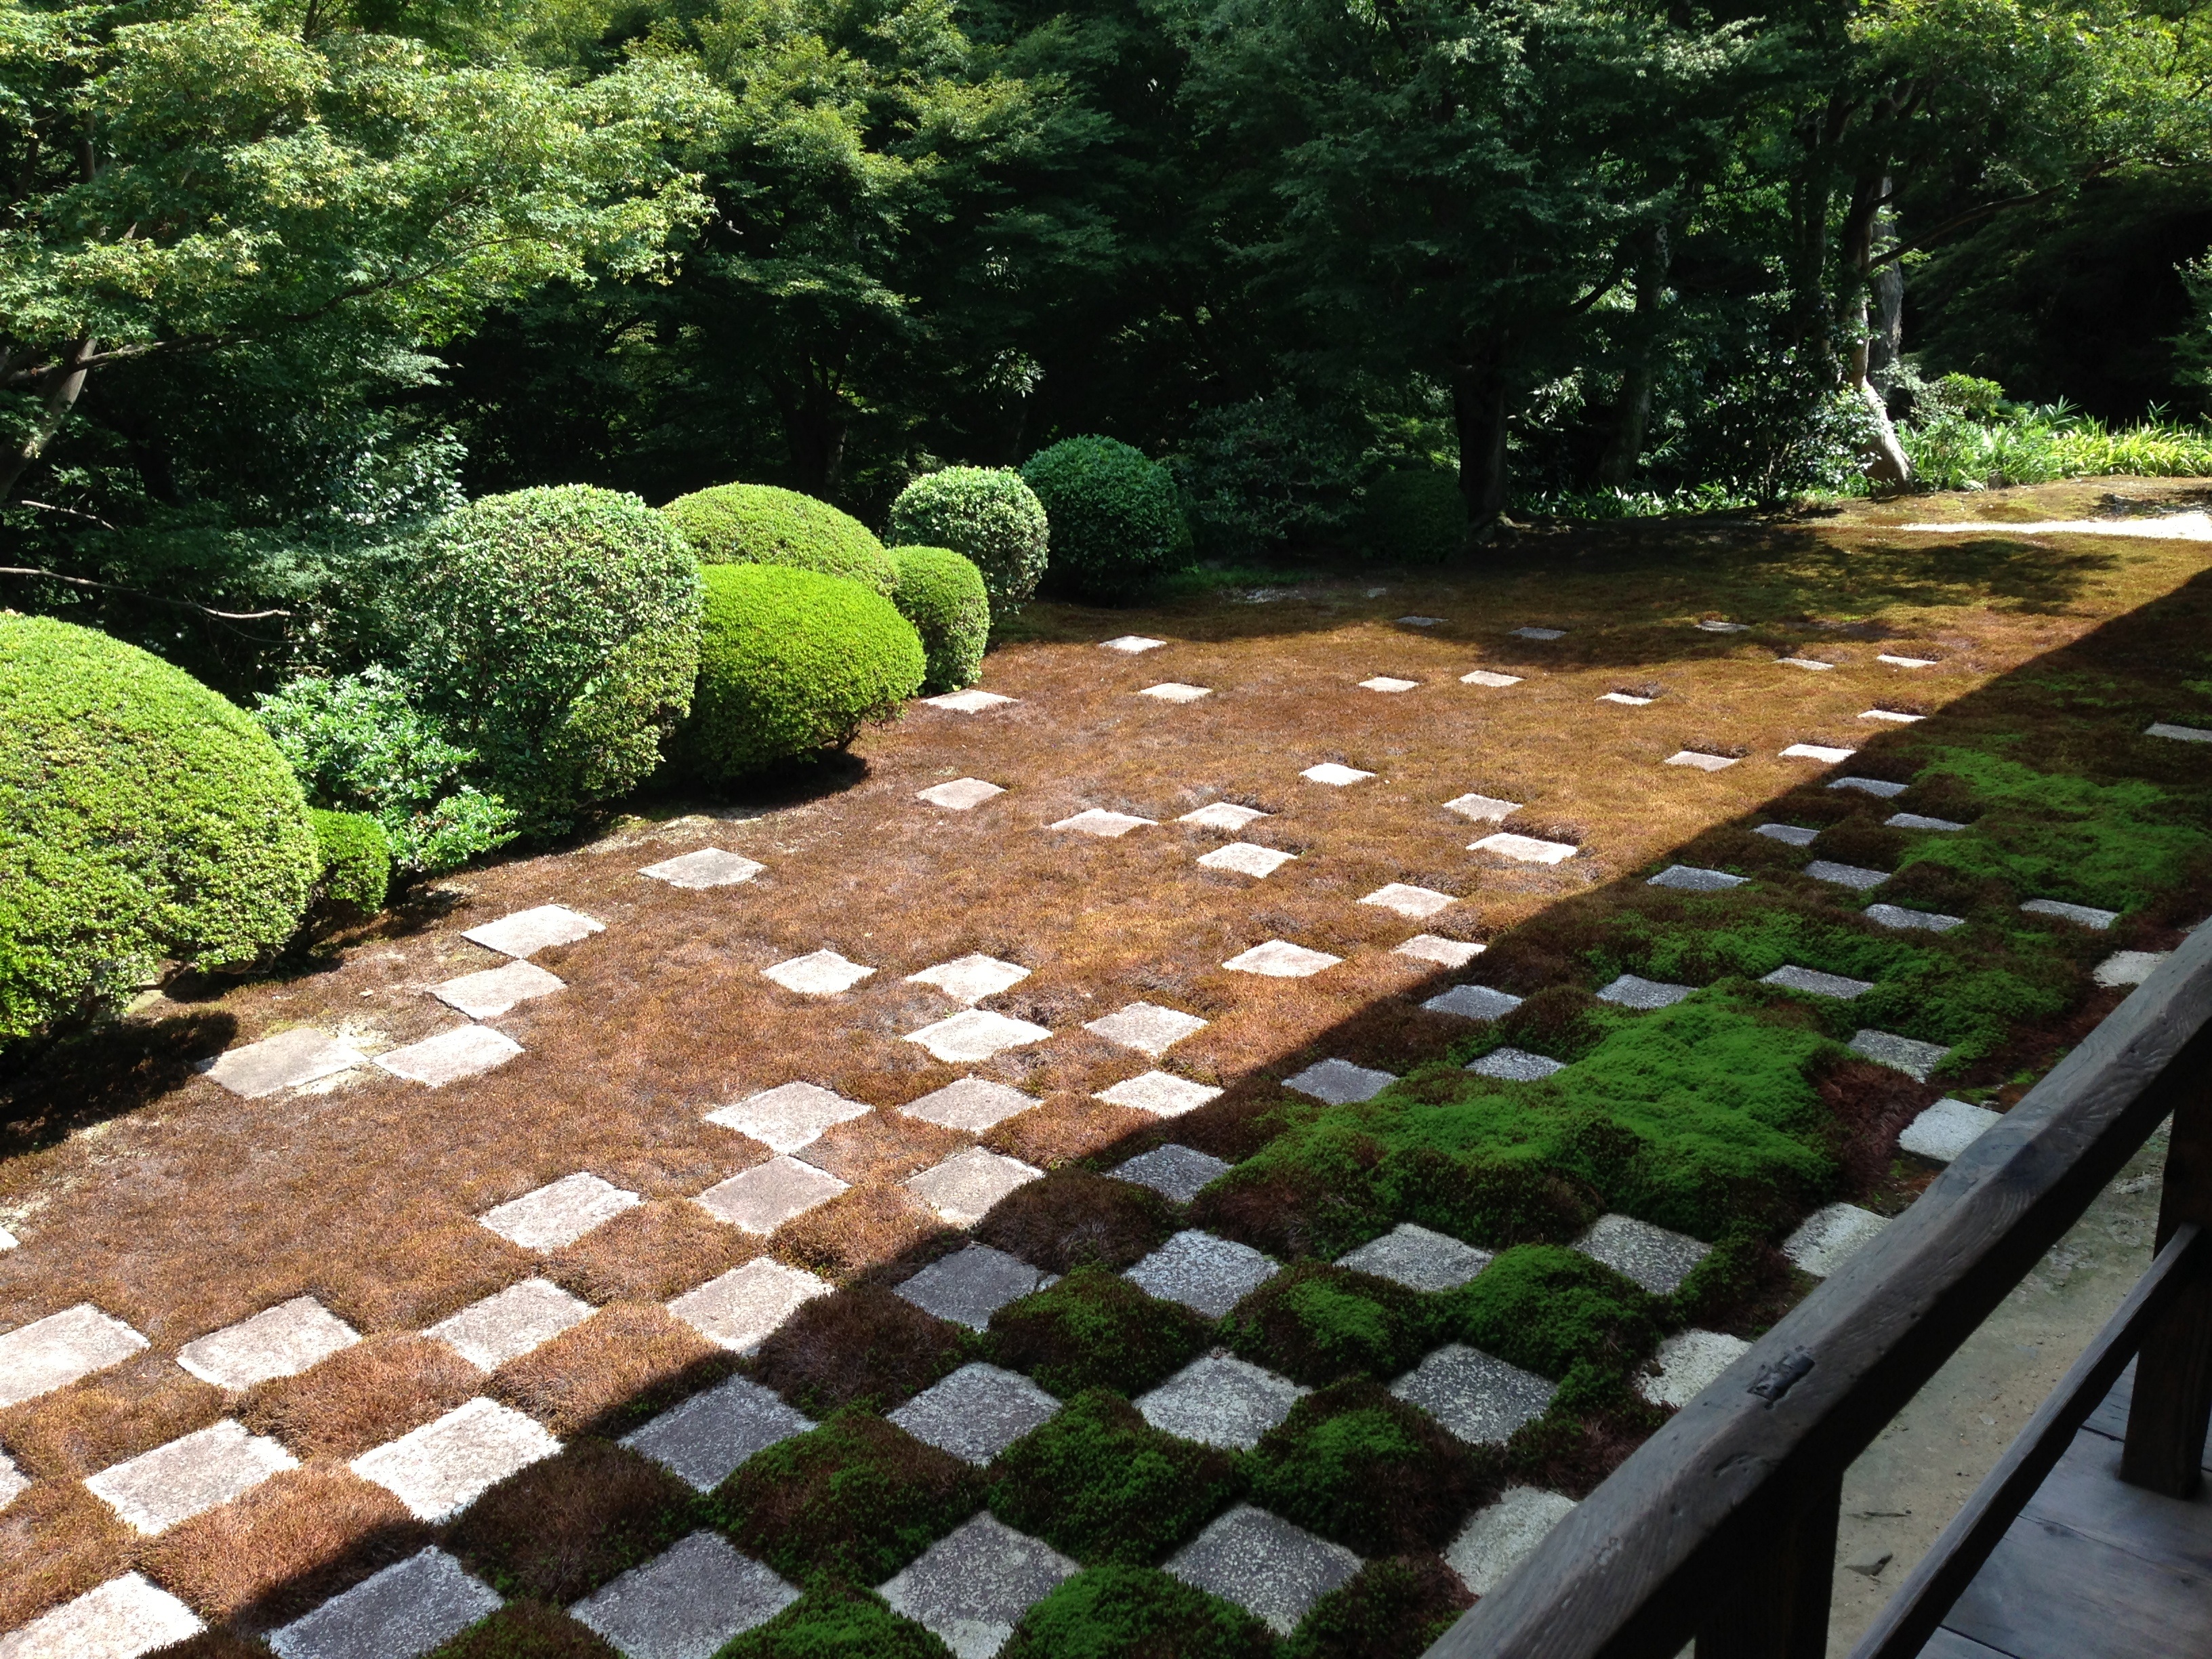
landscape, grass, lawn, wall, walkway, backyard, garden, japan, landscaping, courtyard, rectangle, kyoto, yard, japanese style, k, flooring, road surface, outdoor structure, landscape architect, tofuku ji temple